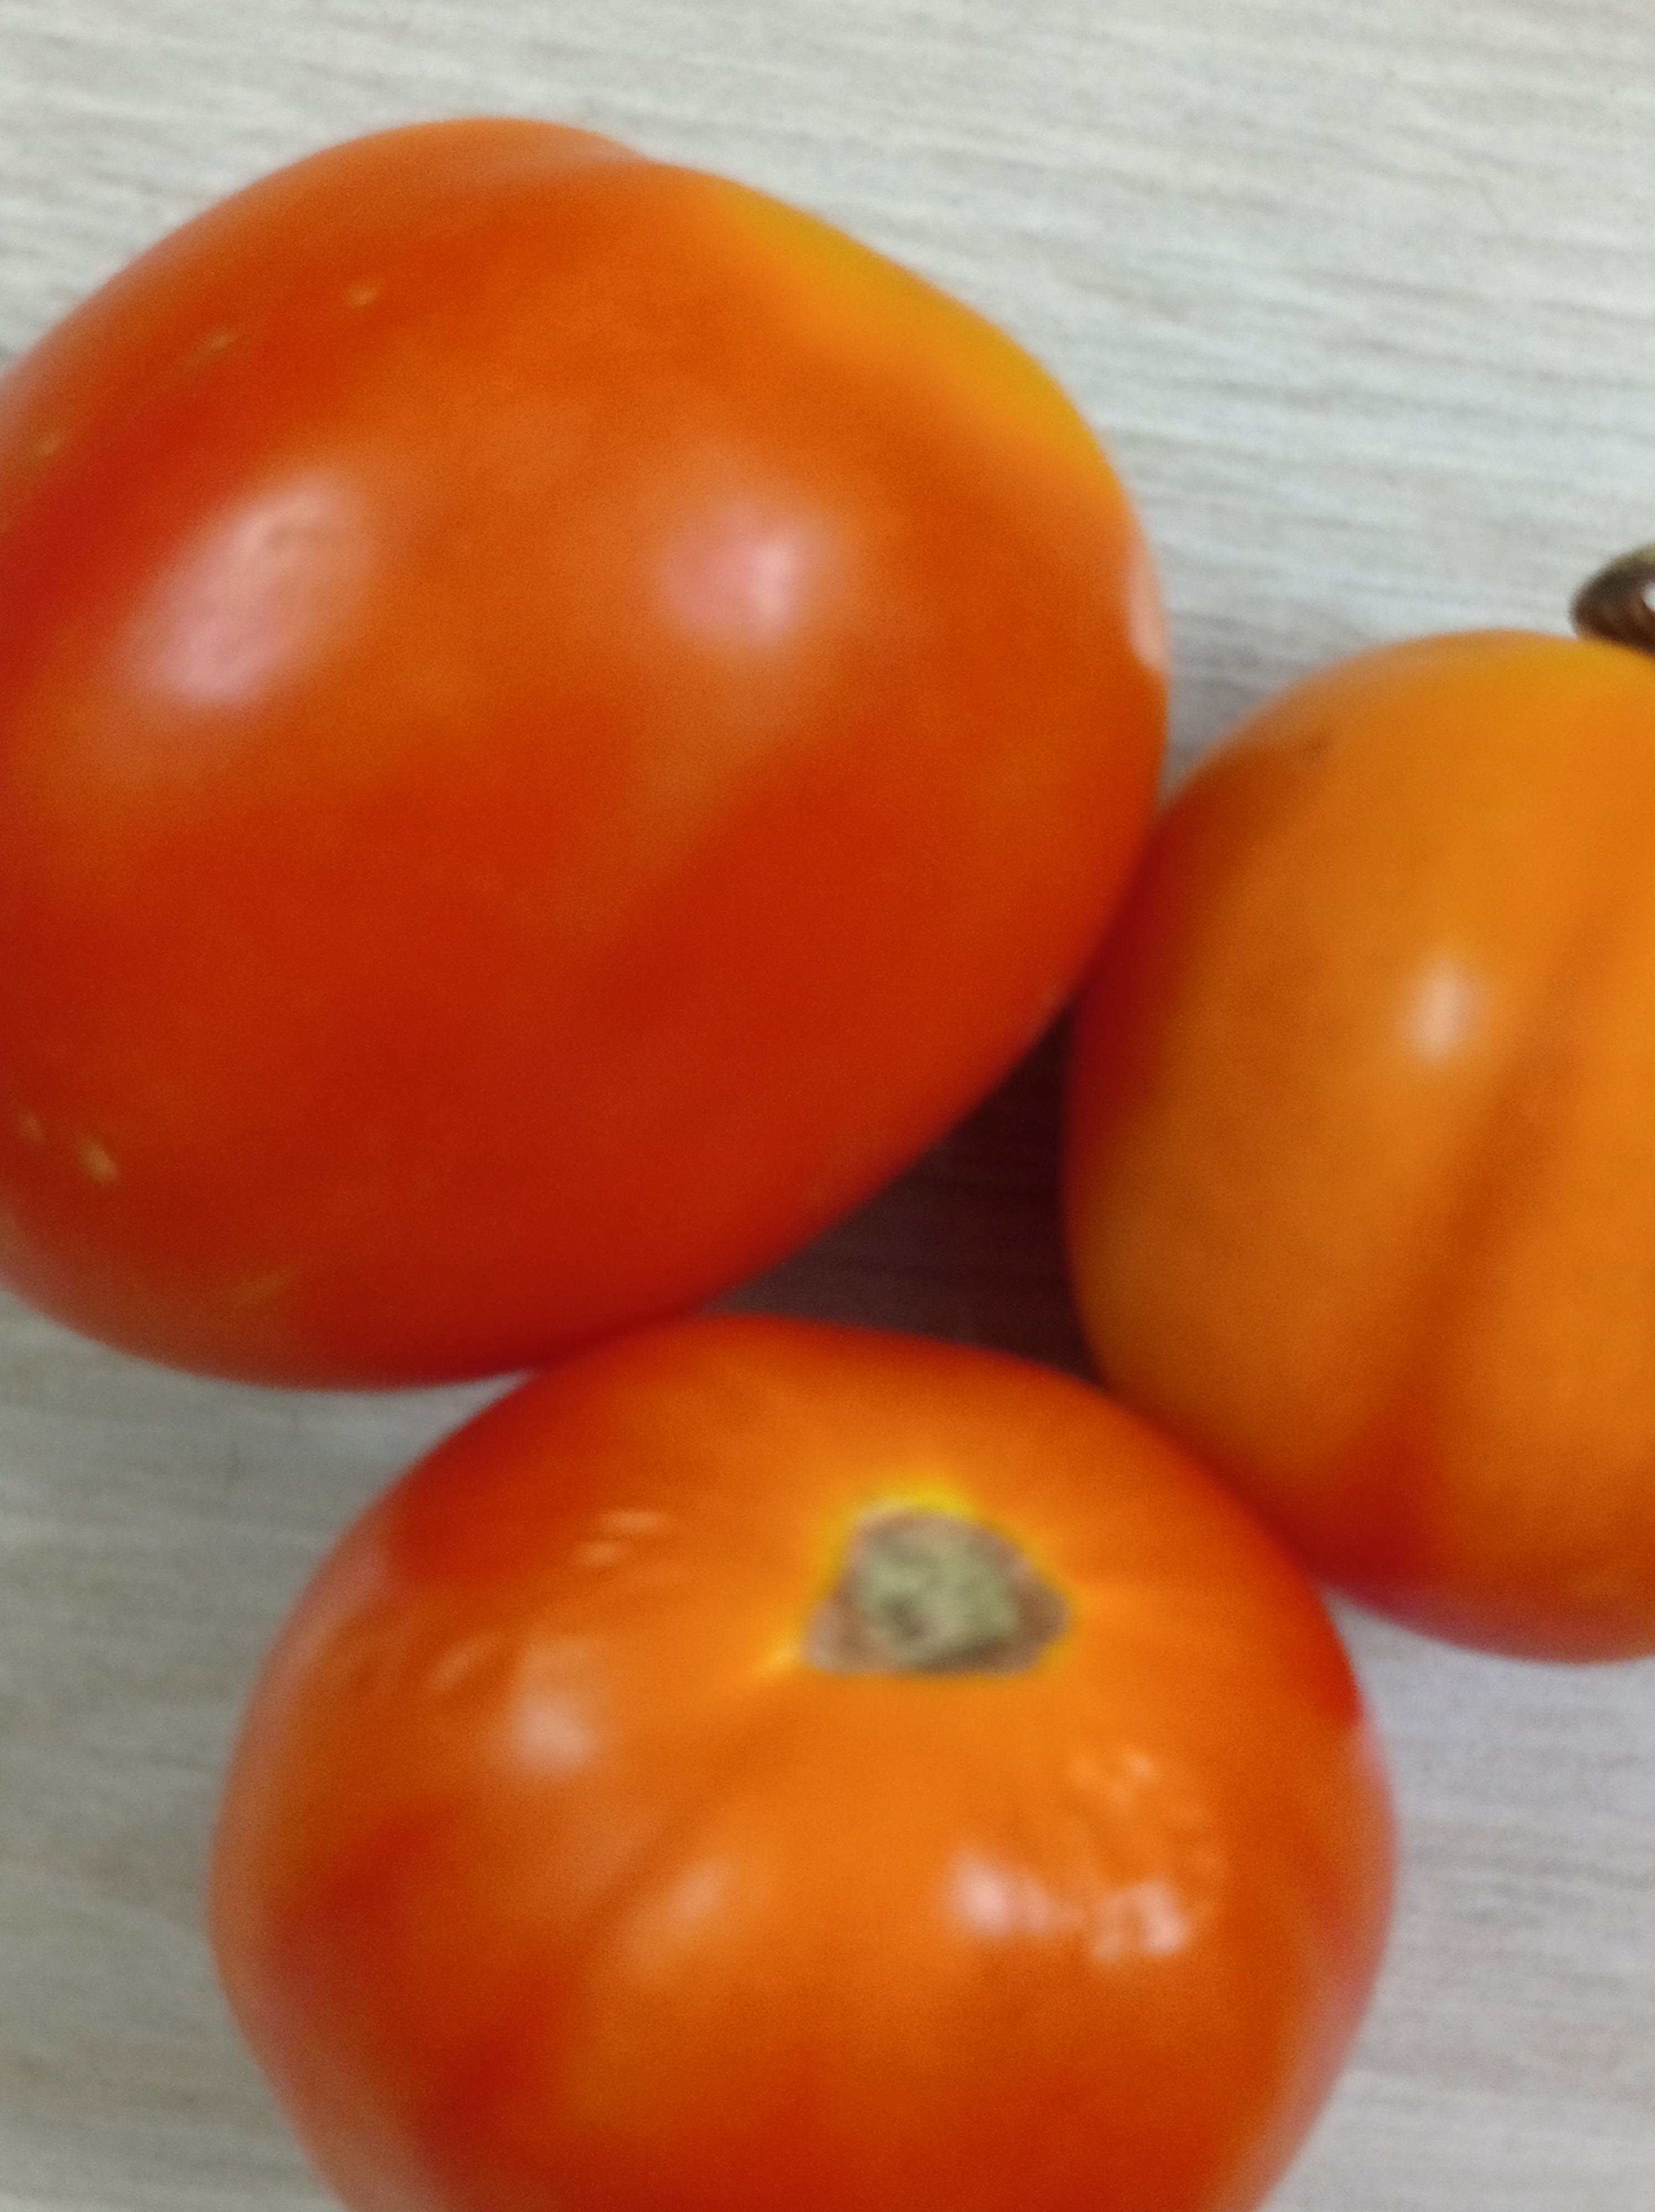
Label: Fresh